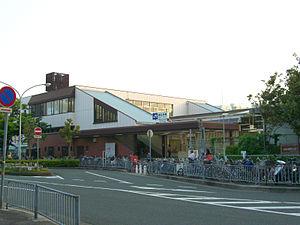
La gare d'Inadera est une gare ferroviaire située dans la ville d'Amagasaki, dans la préfecture de Hyōgo au Japon. La gare est exploitée par la compagnie JR West, sur les lignes Fukuchiyama/JR Takarazuka. L’utilisation de la carte ICOCA est valable dans cette gare.